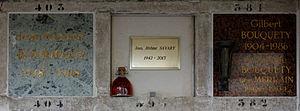
Vue d'ensemble
Le cimetière du Père-Lachaise de Paris est le lieu d'incinération de nombreuses personnalités.
Jérôme Savary, né le 27 juin 1942 à Buenos Aires et mort le 4 mars 2013 à Levallois-Perret, est un acteur, metteur en scène, directeur de théâtre et de théâtre musical franco-argentin.